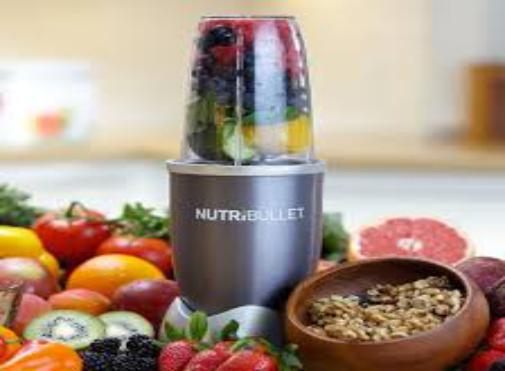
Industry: Necessities